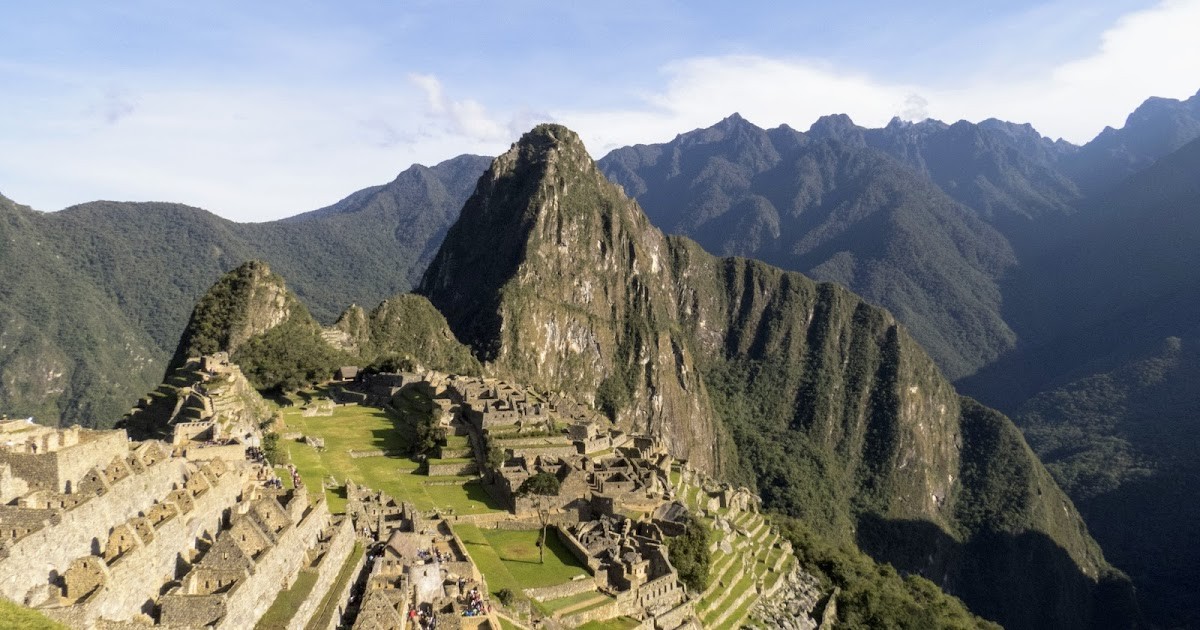
Landmark: Machu Picchu